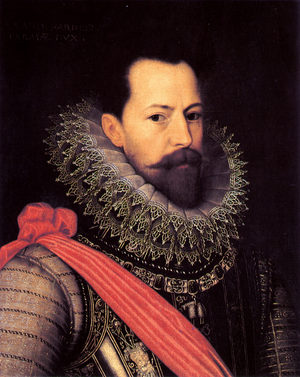
La pacification de Gand, conclue le 8 novembre 1576, est une alliance entre les Dix-Sept Provinces des Pays-Bas espagnols dans le but de faire cesser les exactions des troupes espagnoles mutinées ainsi que mettre un terme à la guerre civile entre les provinces restées loyales à la couronne d’Espagne et les provinces rebelles de Hollande et de Zélande.
Guillaume de Nassau, prince d'Orange, comte de Nassau, dit également Guillaume le Taciturne est né le 24 avril 1533 à Dillenburg et mort au Prinsenhof de Delft le 10 juillet 1584, assassiné par Balthazar Gérard. Sa dépouille repose dans la Nieuwe Kerk de Delft. Il fut prince d'Orange, comte de Nassau à partir de 1544, puis de Katzenelbogen, de Vianden, burgrave d'Anvers, stathouder de Hollande, de Voorne, de Zélande, de Frise occidentale et d'Utrecht à partir de 1559, gouvernant un territoire partagé actuellement entre la Belgique et les Pays-Bas.